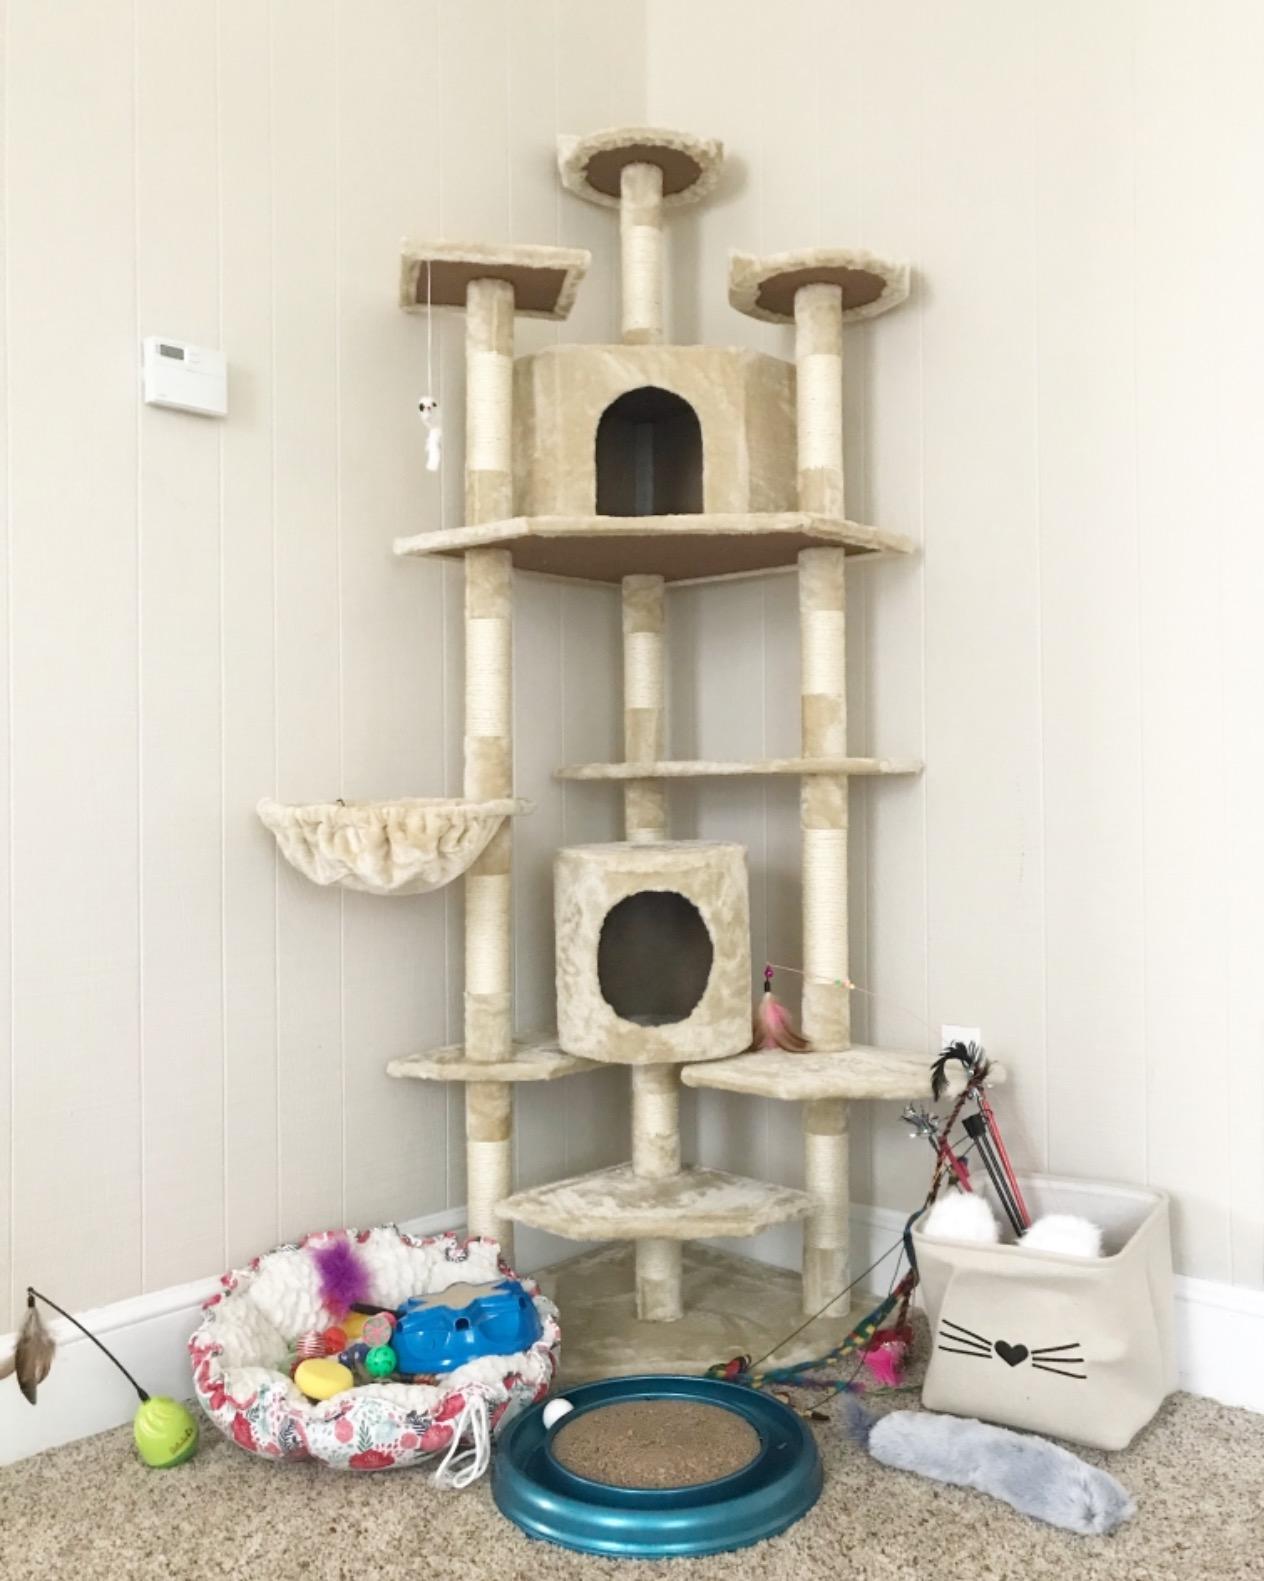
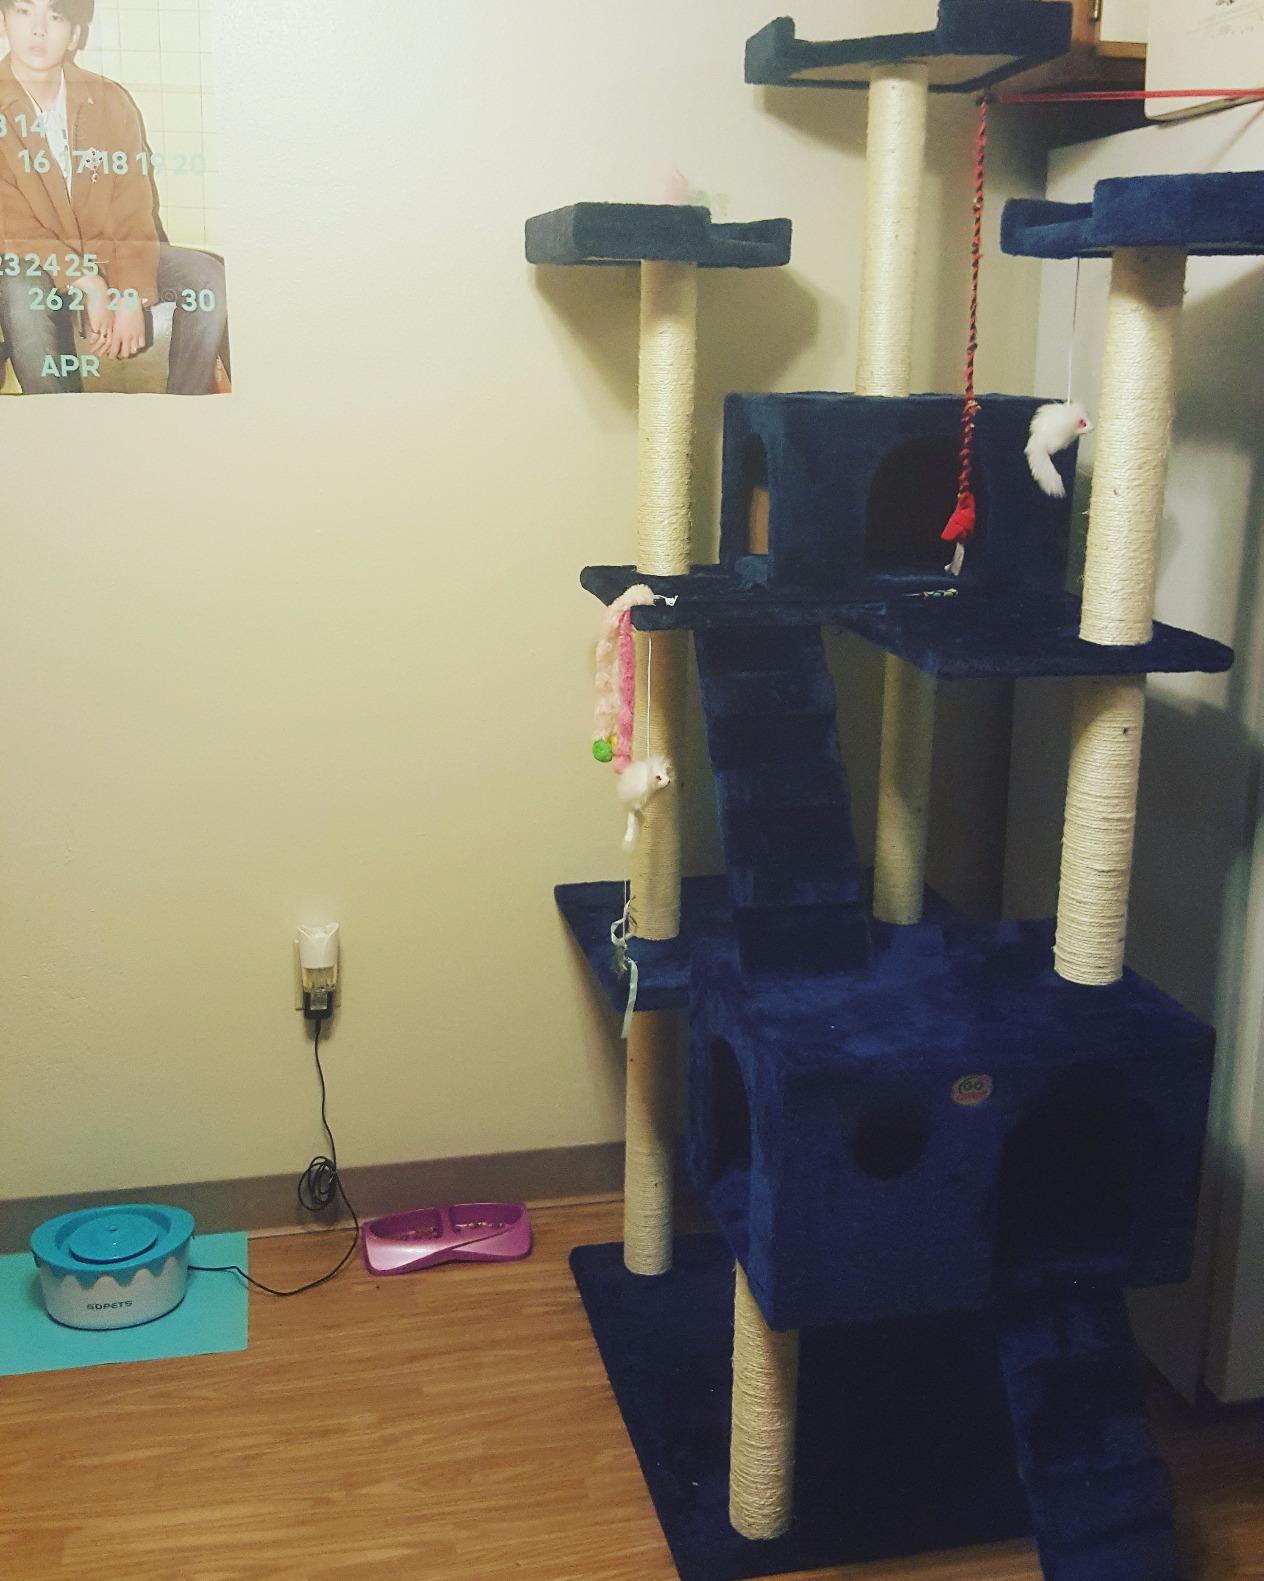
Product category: items_cat tree
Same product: no